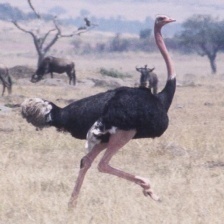
Species: OSTRICH
Scientific name: STRUTHIO CAMELUS